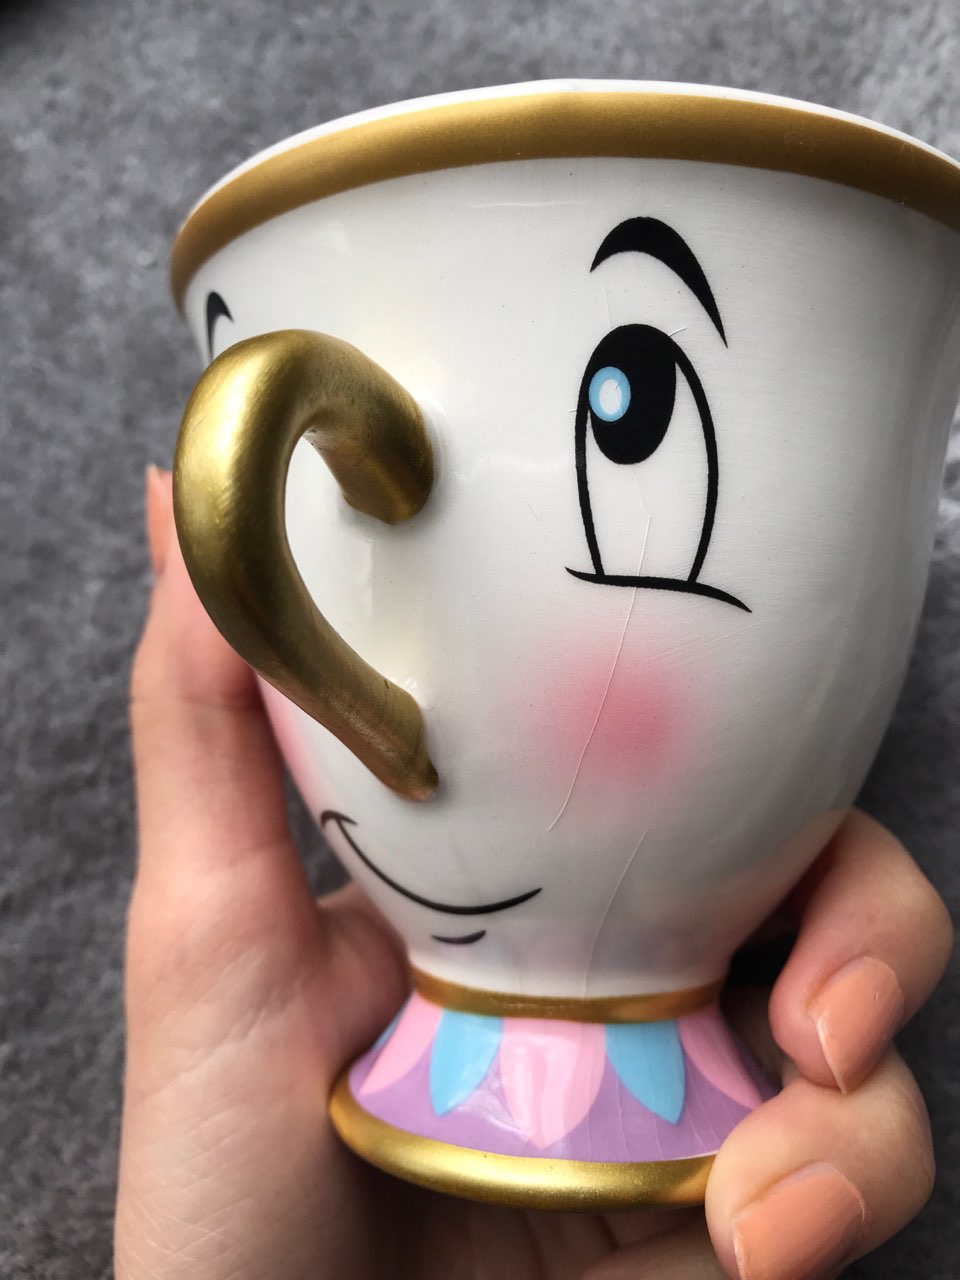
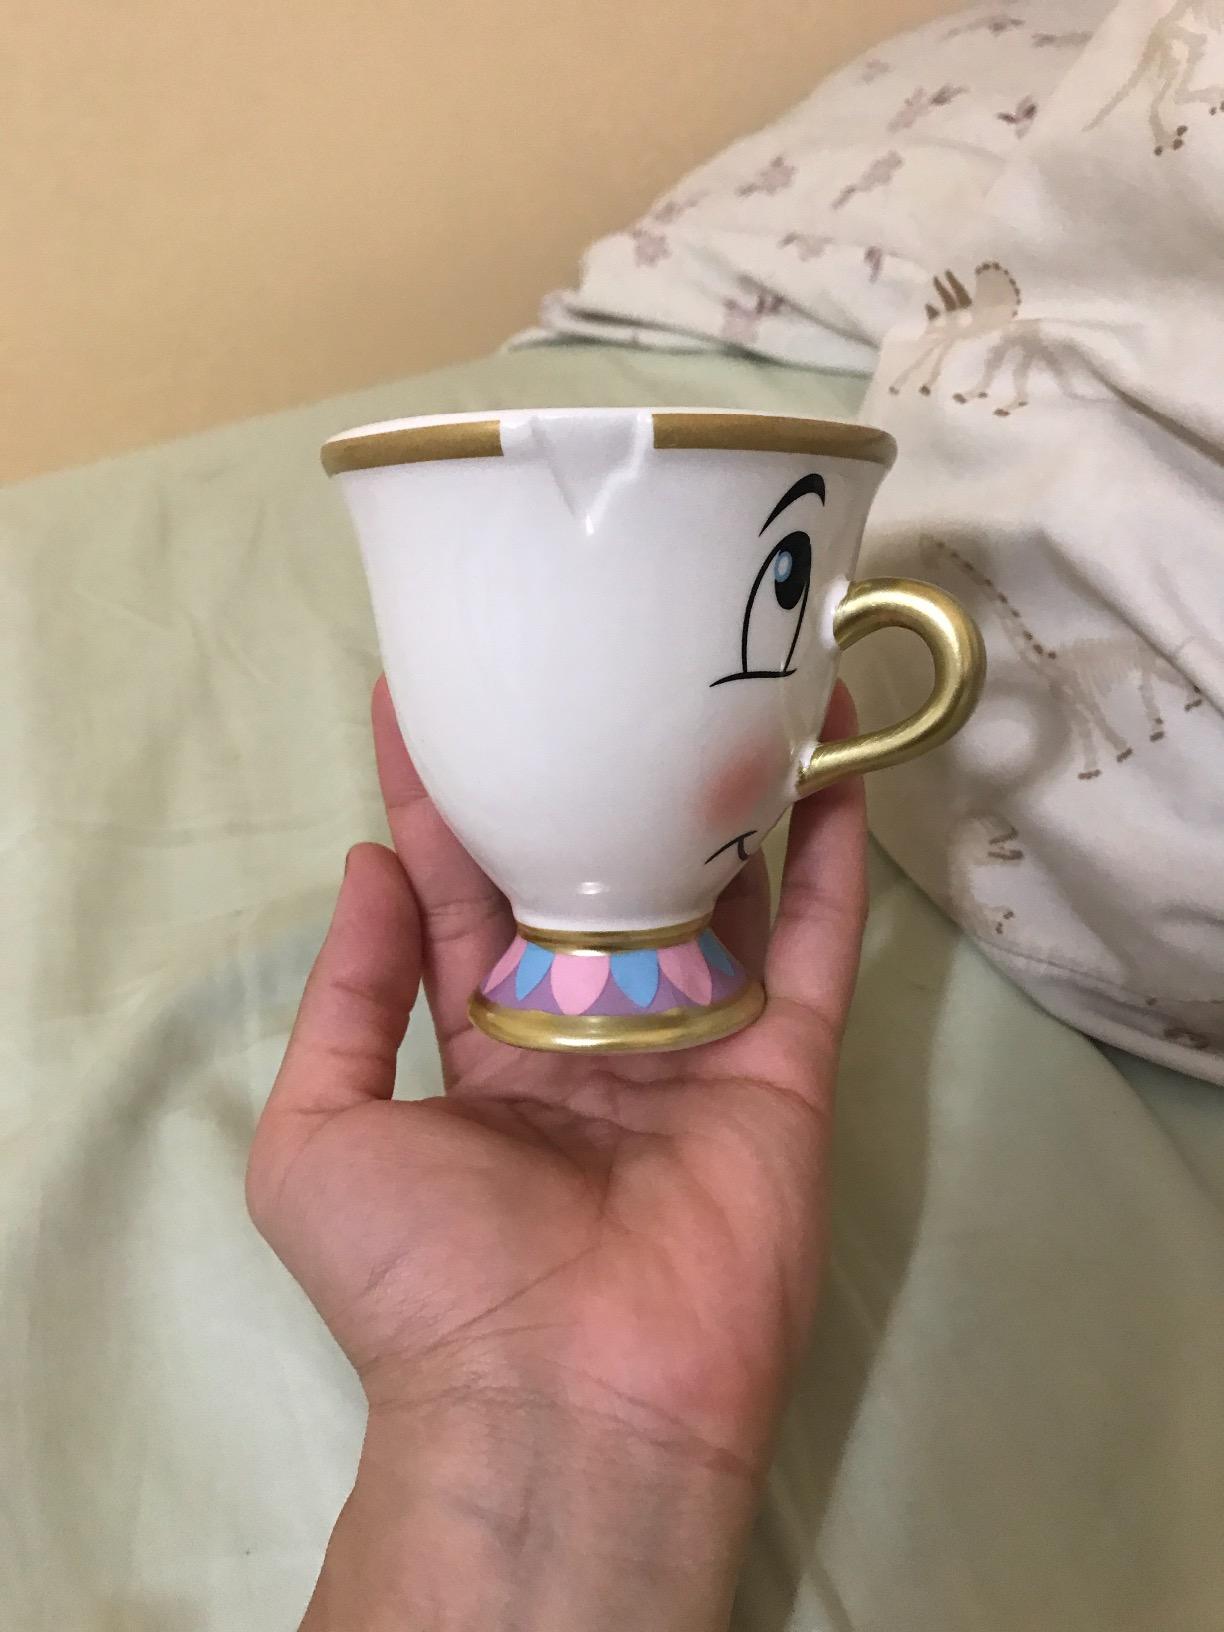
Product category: items_mug
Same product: yes